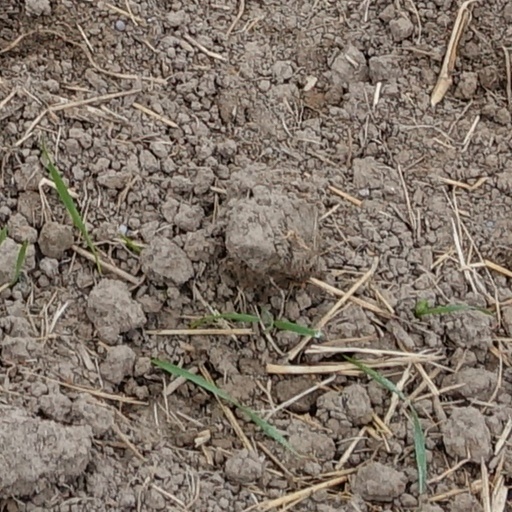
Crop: wheat